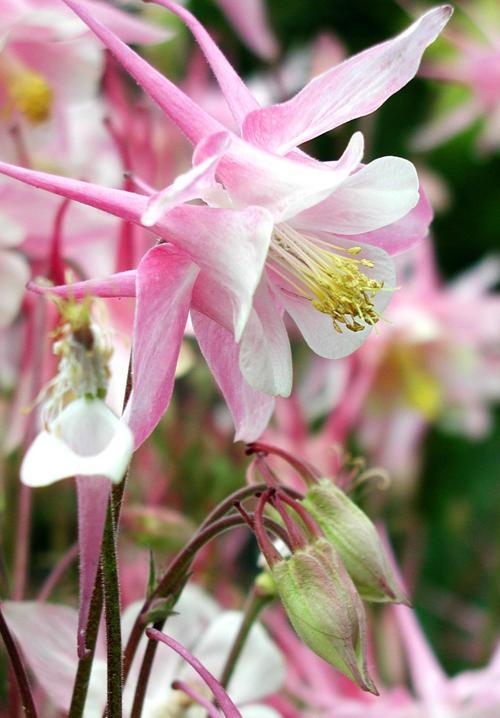
Label: columbine